Pete Gray

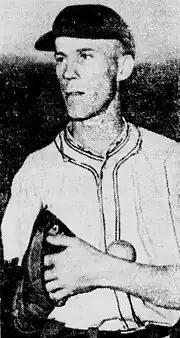
Gray, circa 1943

Peter James Gray ("né" Wyshner; March 6, 1915 – June 30, 2002) was an American professional baseball outfielder who played for the St. Louis Browns of Major League Baseball for one season in 1945. He was notable for playing despite having lost his right arm in a childhood accident.